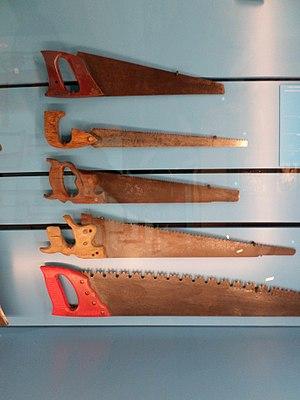
scie
Une scie est un outil à une lame dentée en acier trempé, destinée à couper des matériaux tels que le bois, la pierre, les métaux... Elle est actionnée par divers moyens tels que la force musculaire, l'électricité ou l'eau.